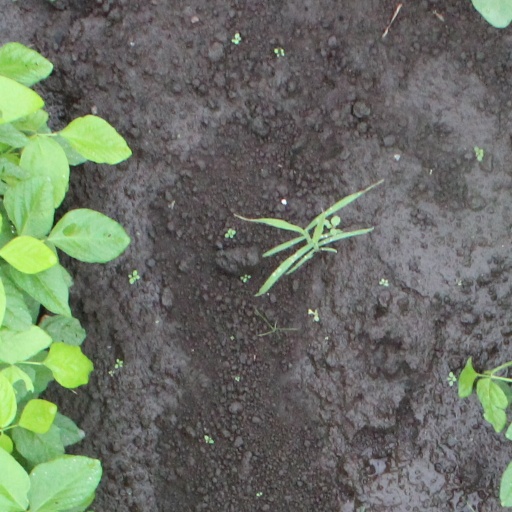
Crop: soybean